Samy Deluxe

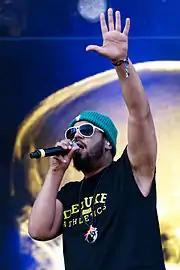
Samy Deluxe performing in 2014

In 2001, Samy Deluxe released his self-titled debut album, which ranked No. 2 in the German Album Charts for the 19th calendar week of 2001. The first single from the album, "Hab' gehört...", ranked No. 26. However, the second single, " Love", failed to enter the charts. The final single, "Weck mich auf", peaked at No. 4 in Germany, becoming a national hit and the album's most successful single.